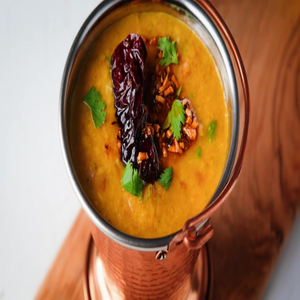
Dish: dal